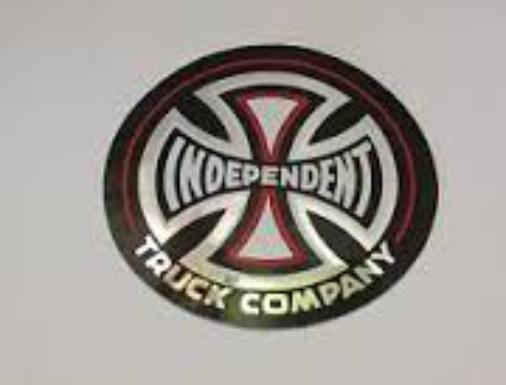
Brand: Independent Truck
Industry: Clothes